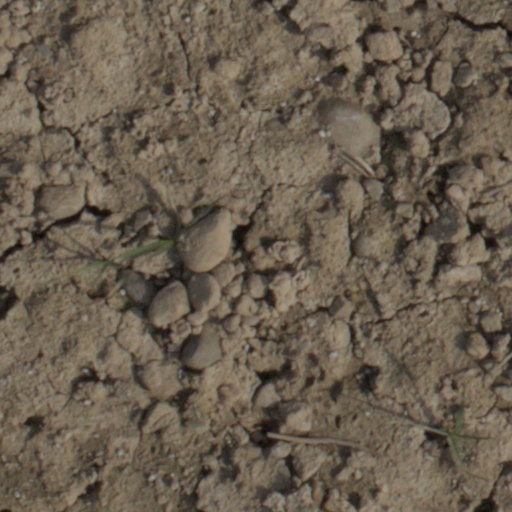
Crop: wheat